Birgit Ridderstedt

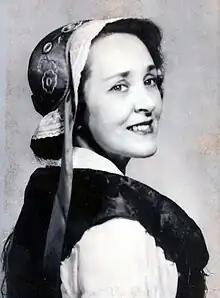
Her regional folk costume from "Stora Tuna" in the Dales Province (Dalecarlia) was Birgit Ridderstedt's usual performing wardrobe. Photo: FamSAC.

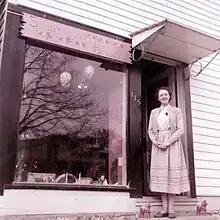
Ridderstedt at her gift shop "Scandinavia in Batavia" in 1957.

Birgit Ridderstedt (November 26, 1914 – September 16, 1985) was a Swedish-American folk singer who appeared at festivals and on television in the 1950s and early 1960s with material she produced herself.